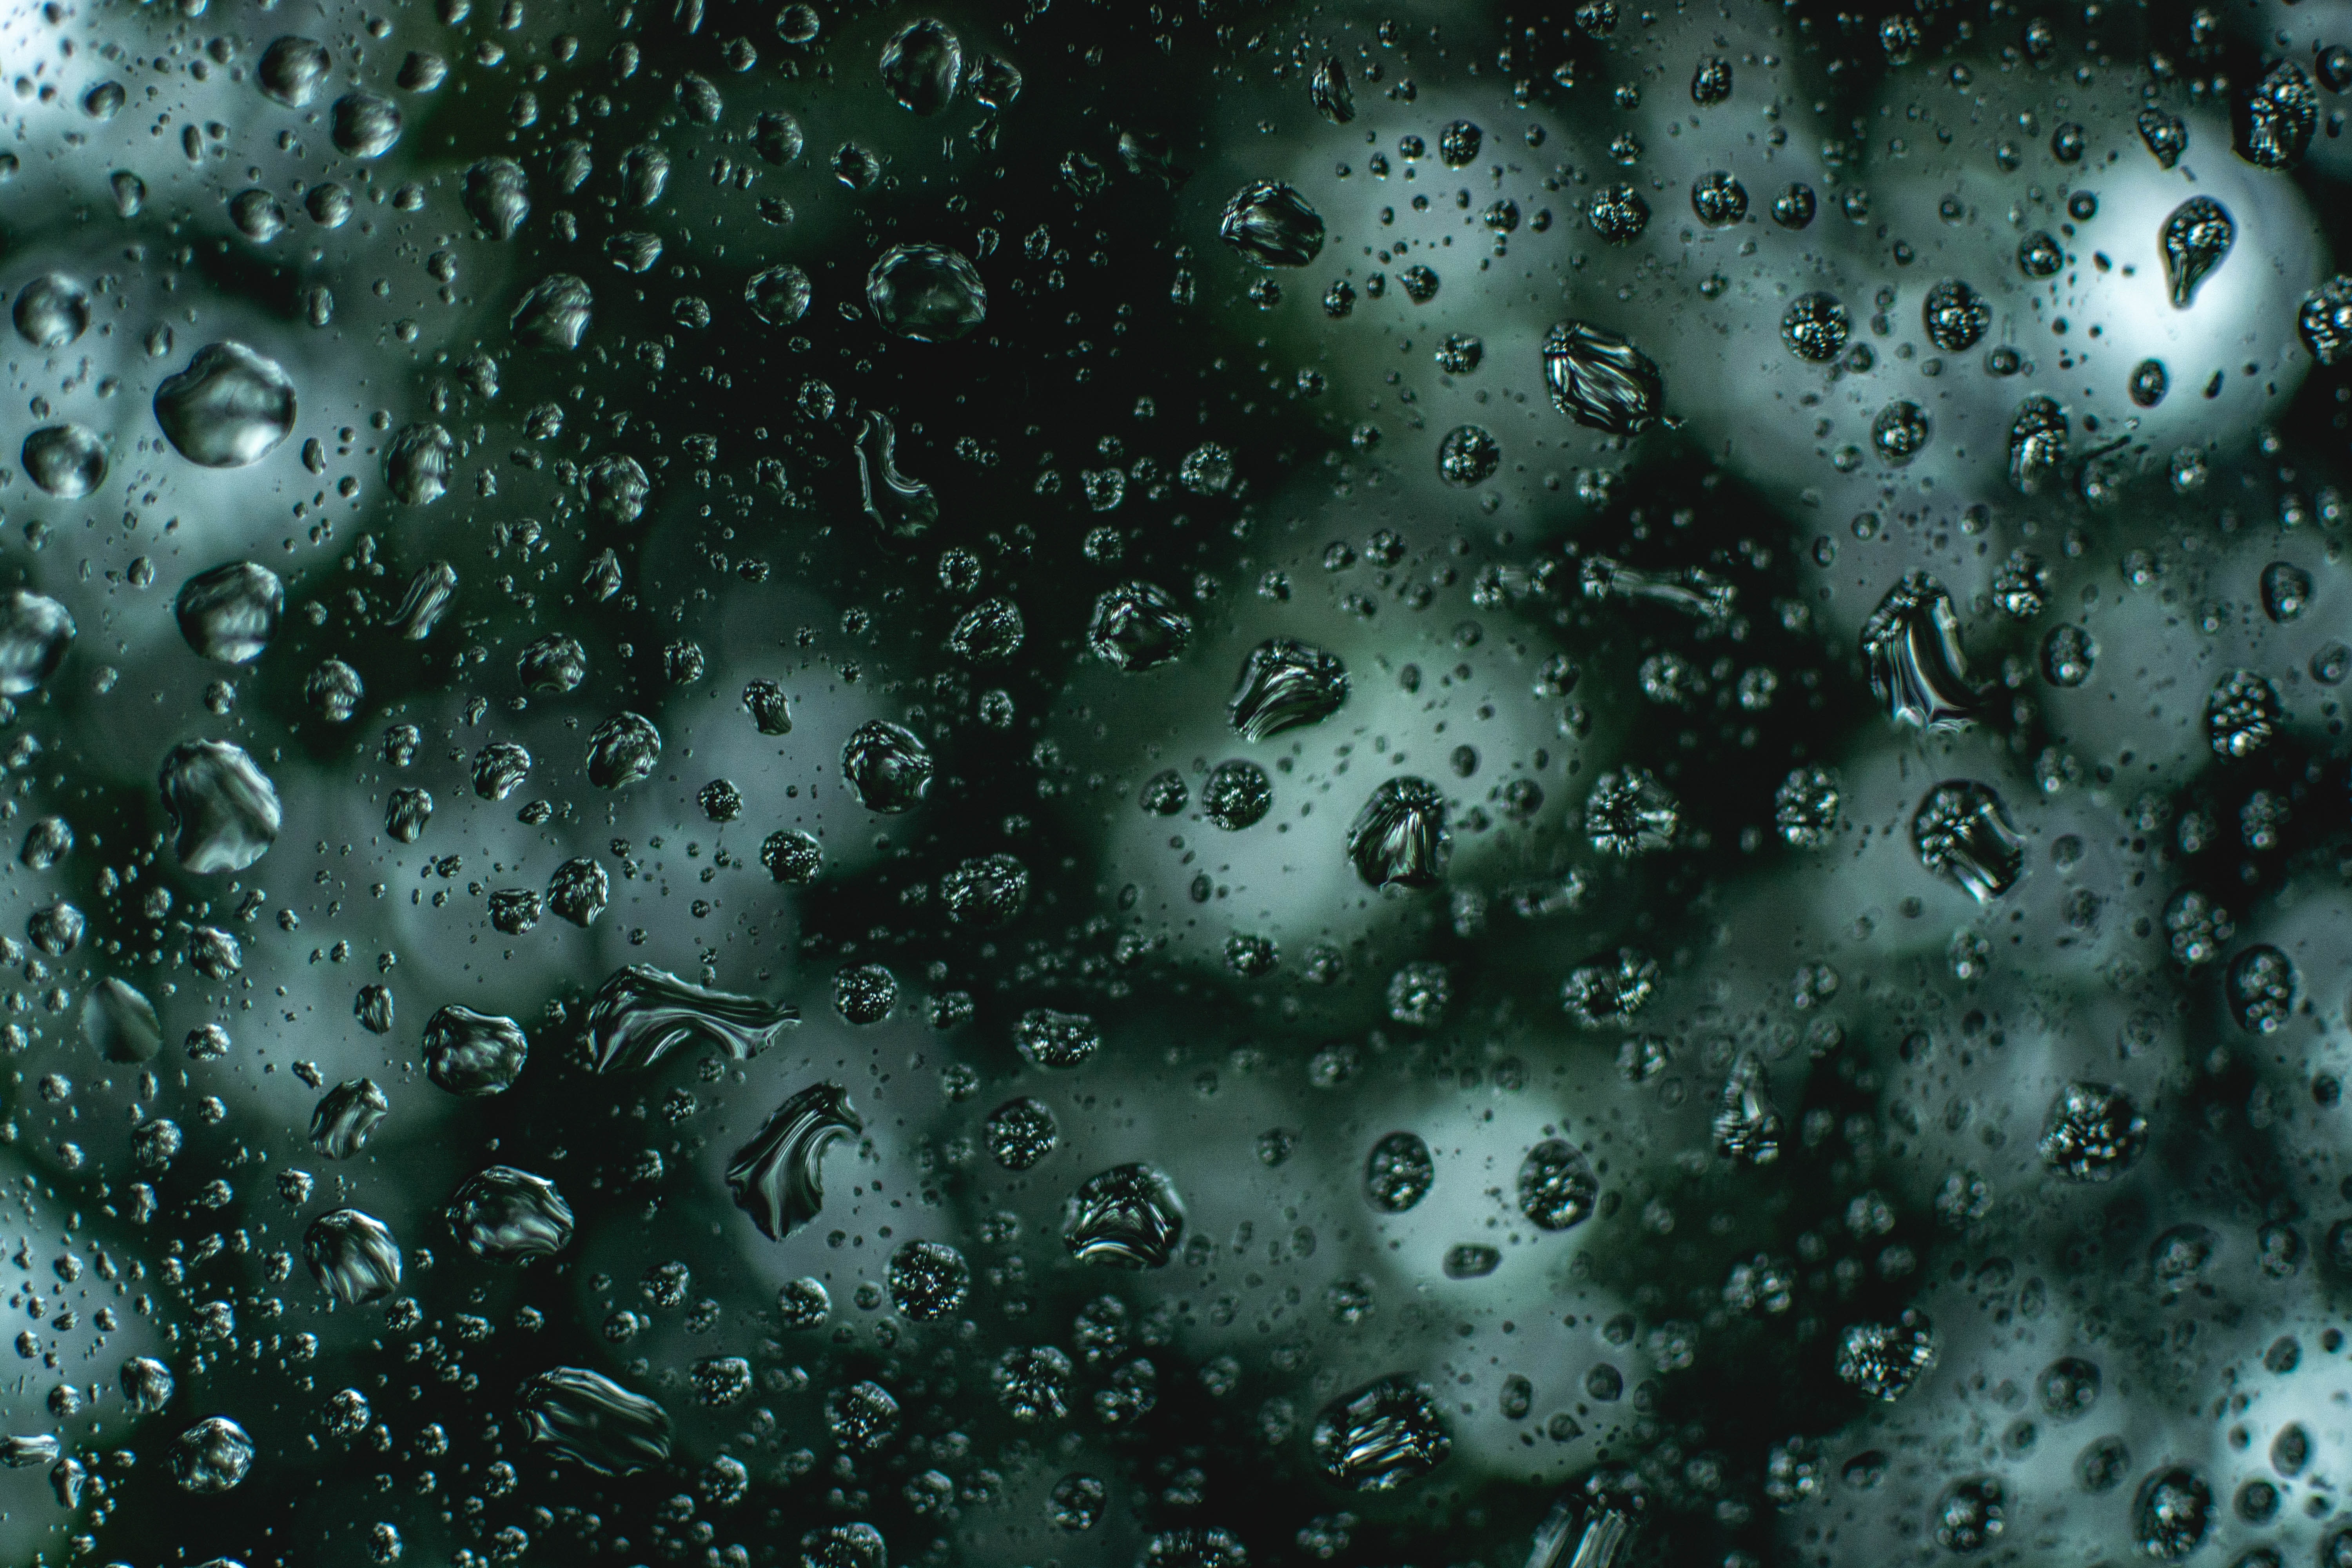
water, green, blue, rain, drizzle, organism, tree, precipitation, space, darkness, pattern